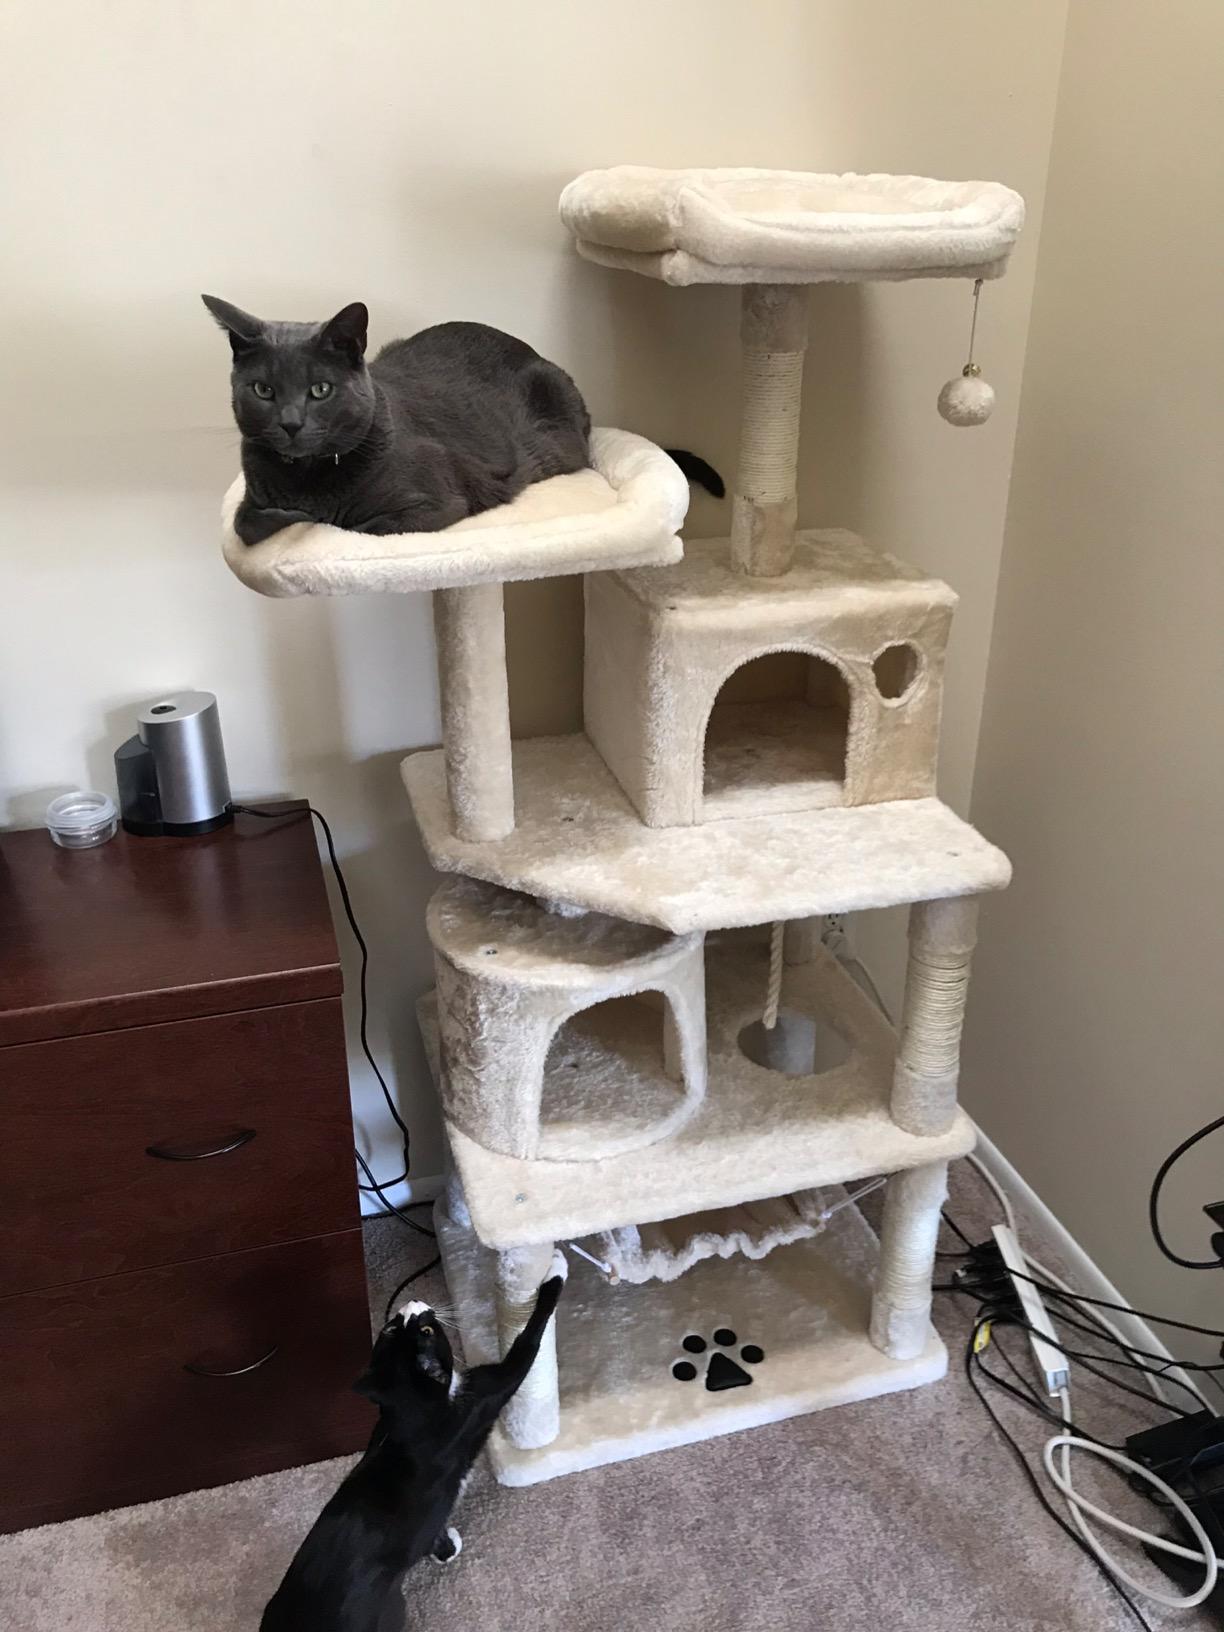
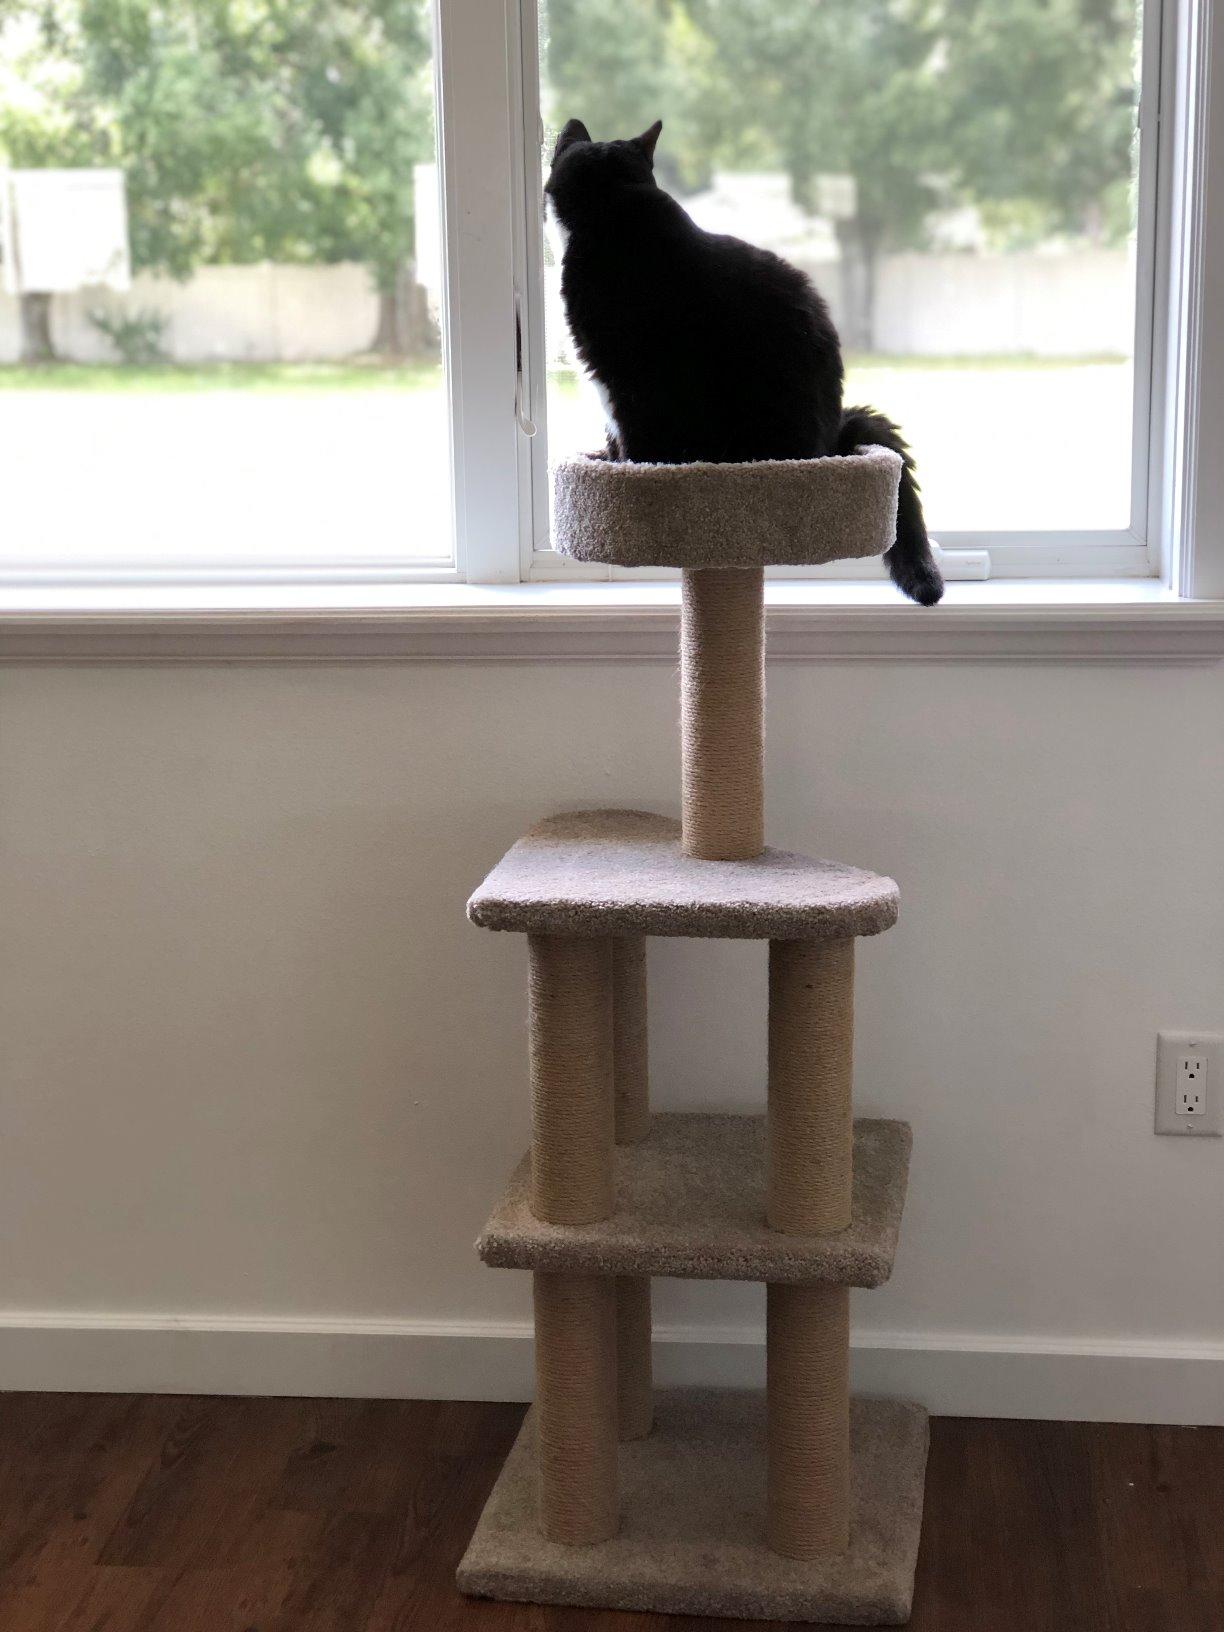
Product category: items_cat tree
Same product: no